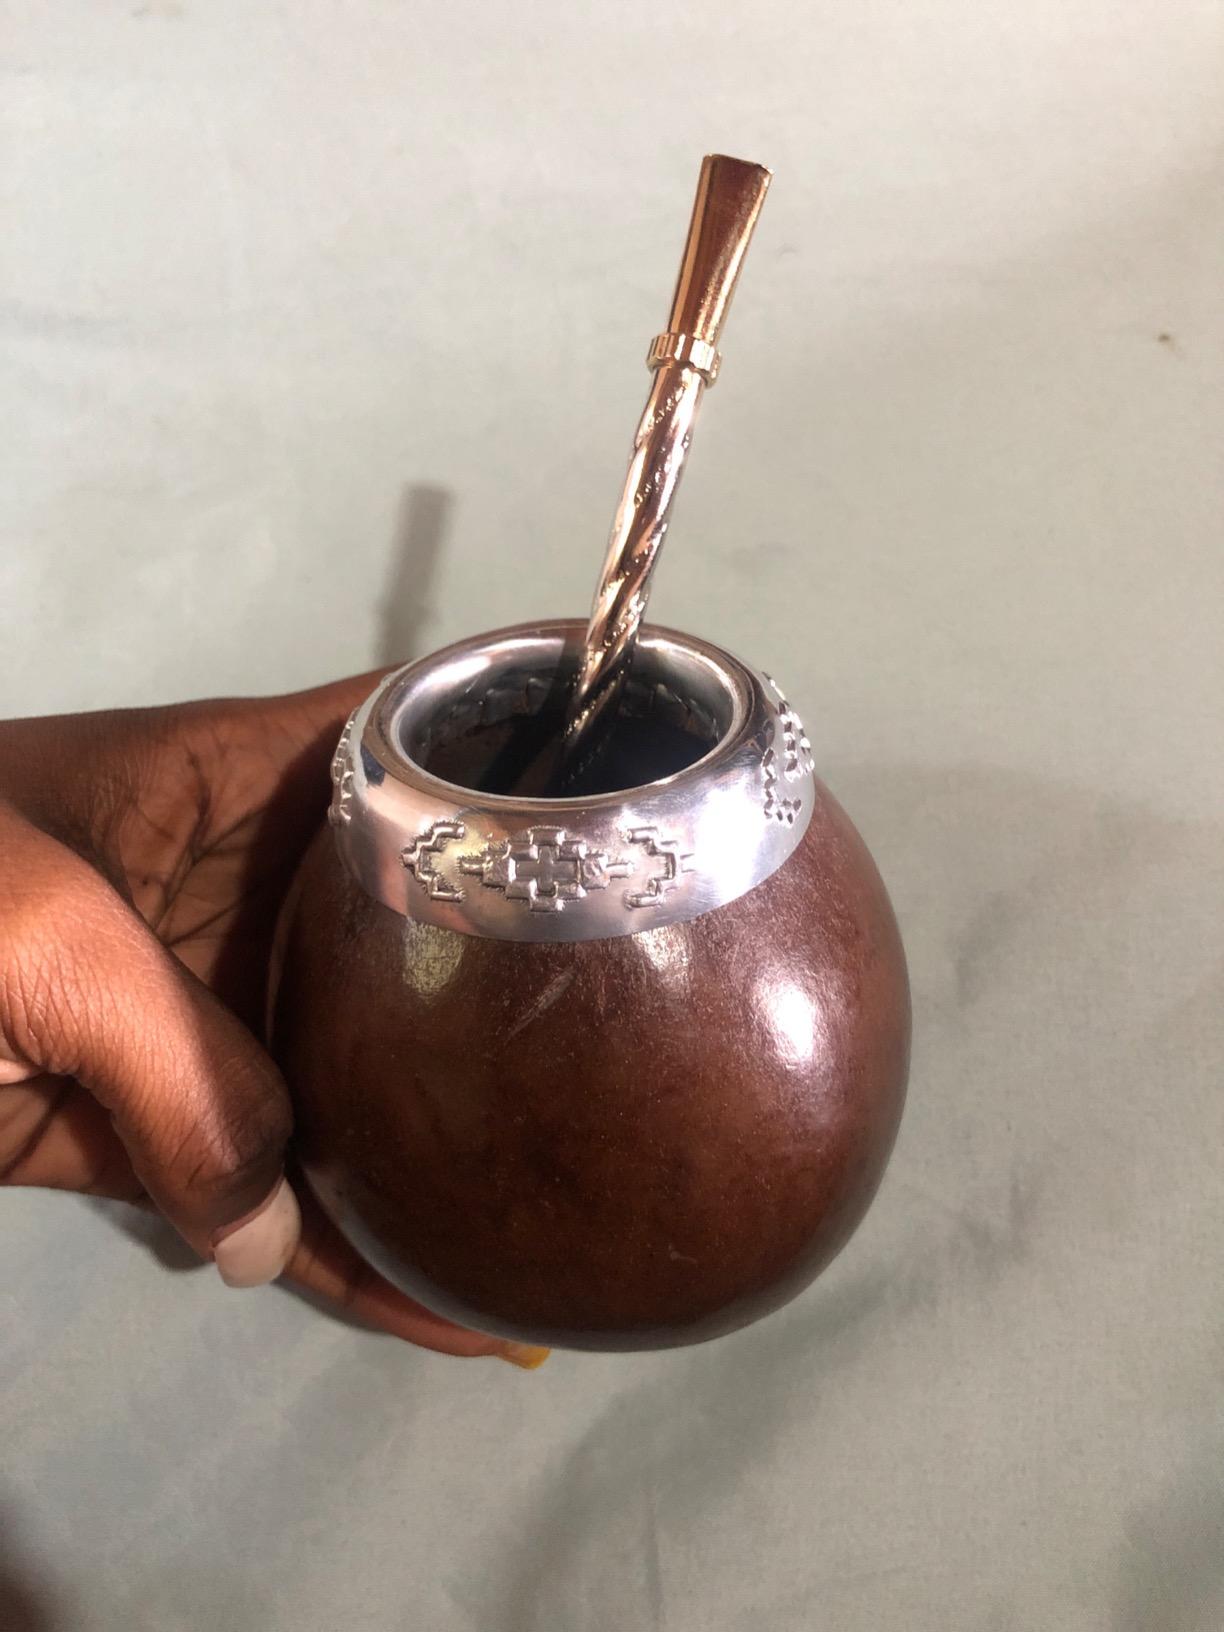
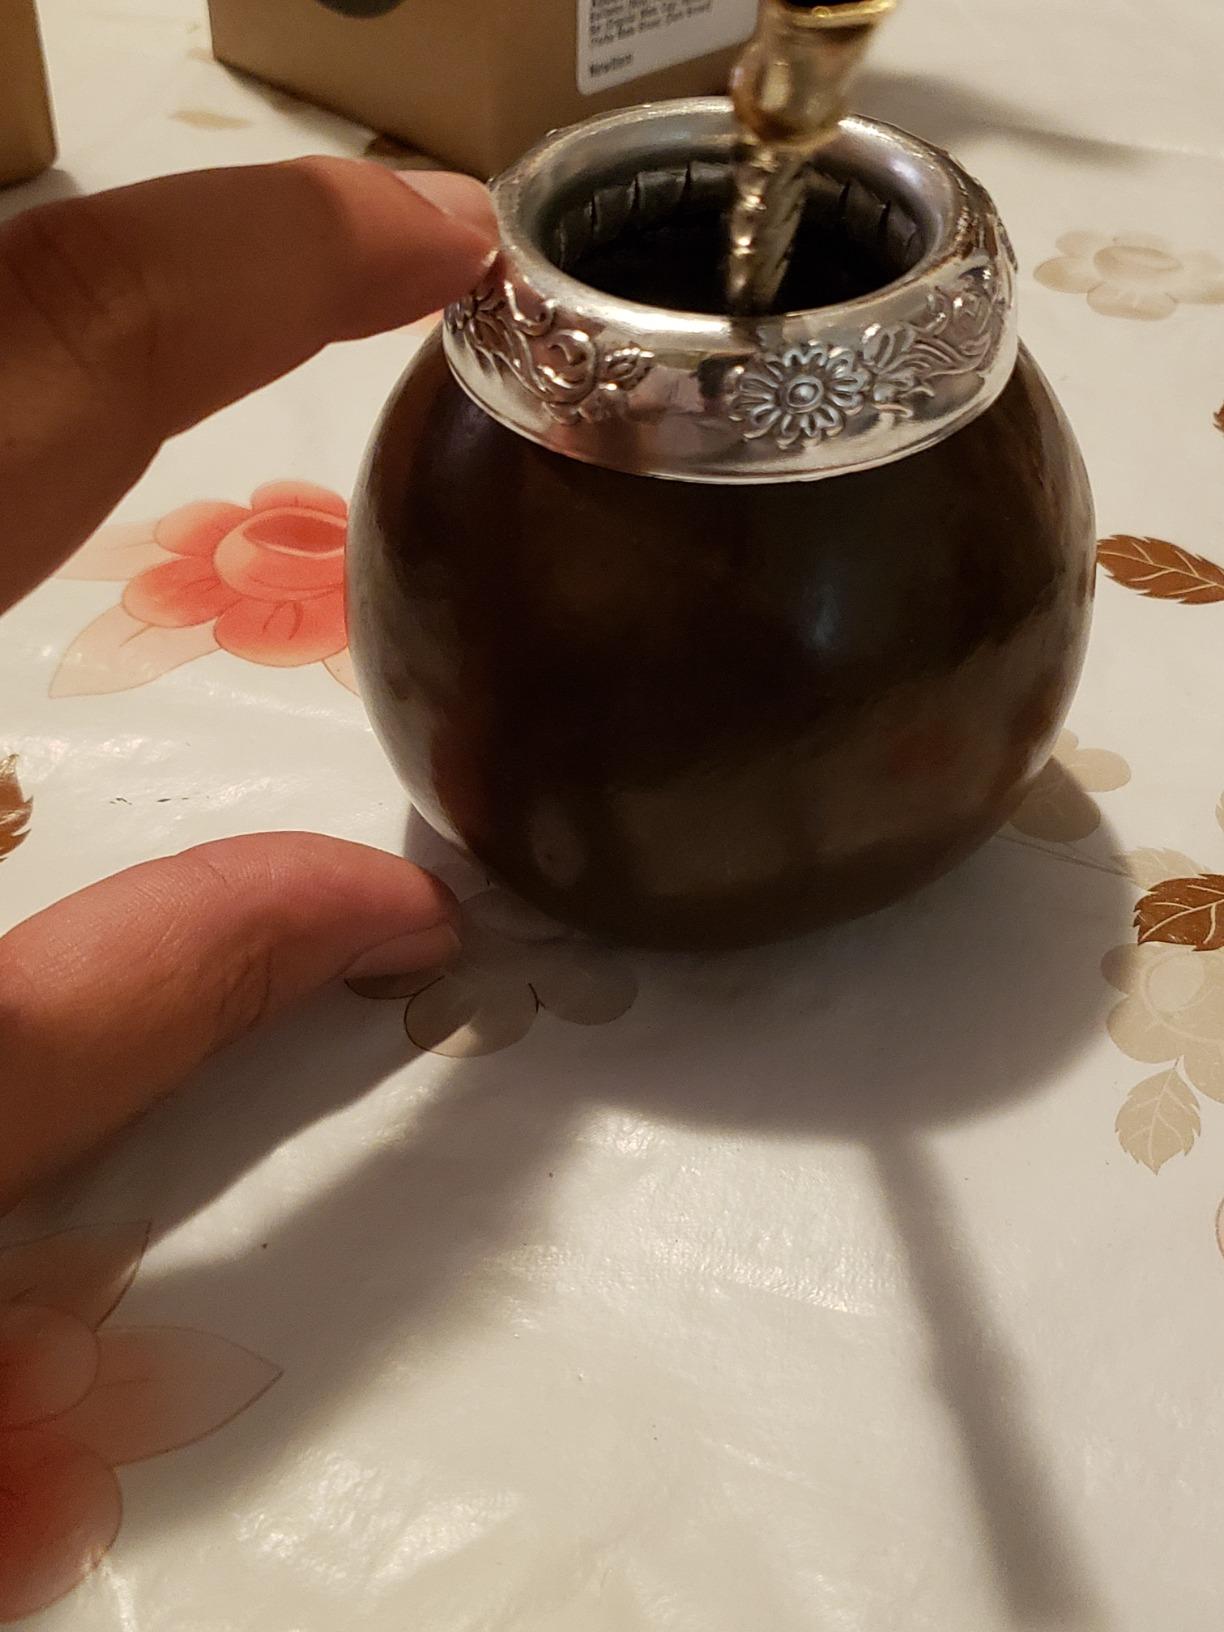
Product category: items_tea
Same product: yes